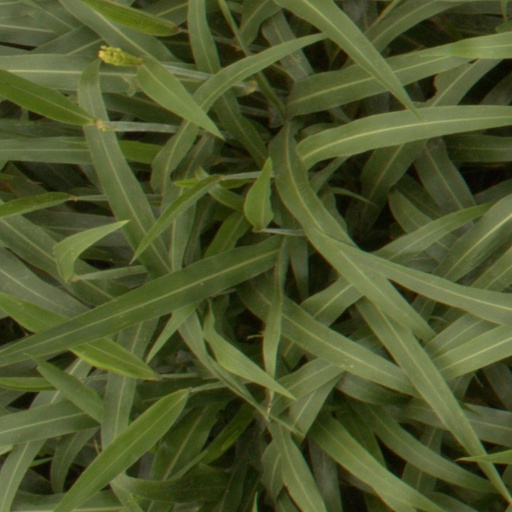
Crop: sorghum